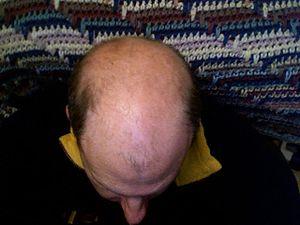
En dermatologie, l'alopécie désigne l'accélération de la chute des cheveux ou des poils. Le terme vient du grec ancien ἀλωπεκία / alôpekía dérivé de ἀλώπηξ / alốpêx par analogie avec la chute annuelle des poils d'hiver de cet animal au début du printemps. On parle généralement d'alopécie lorsque cette perte de cheveux dépasse 100 cheveux par jour sur une longue période. La calvitie est le développement ultime de l'alopécie.